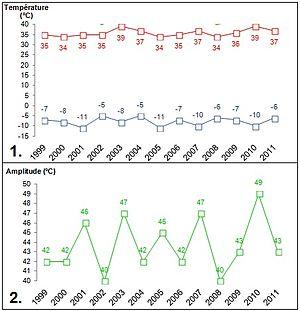
Amplitudes de températures Lannemezan